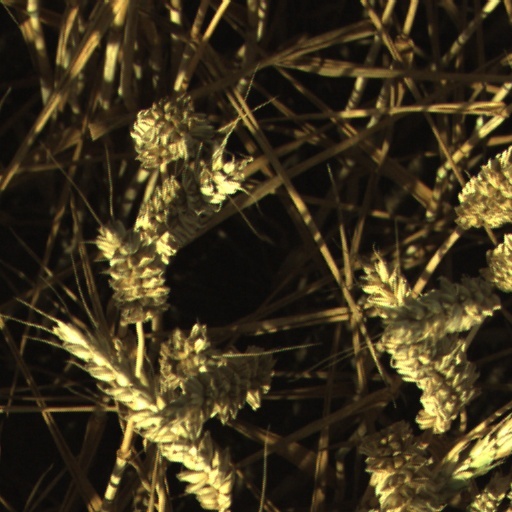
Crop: wheat